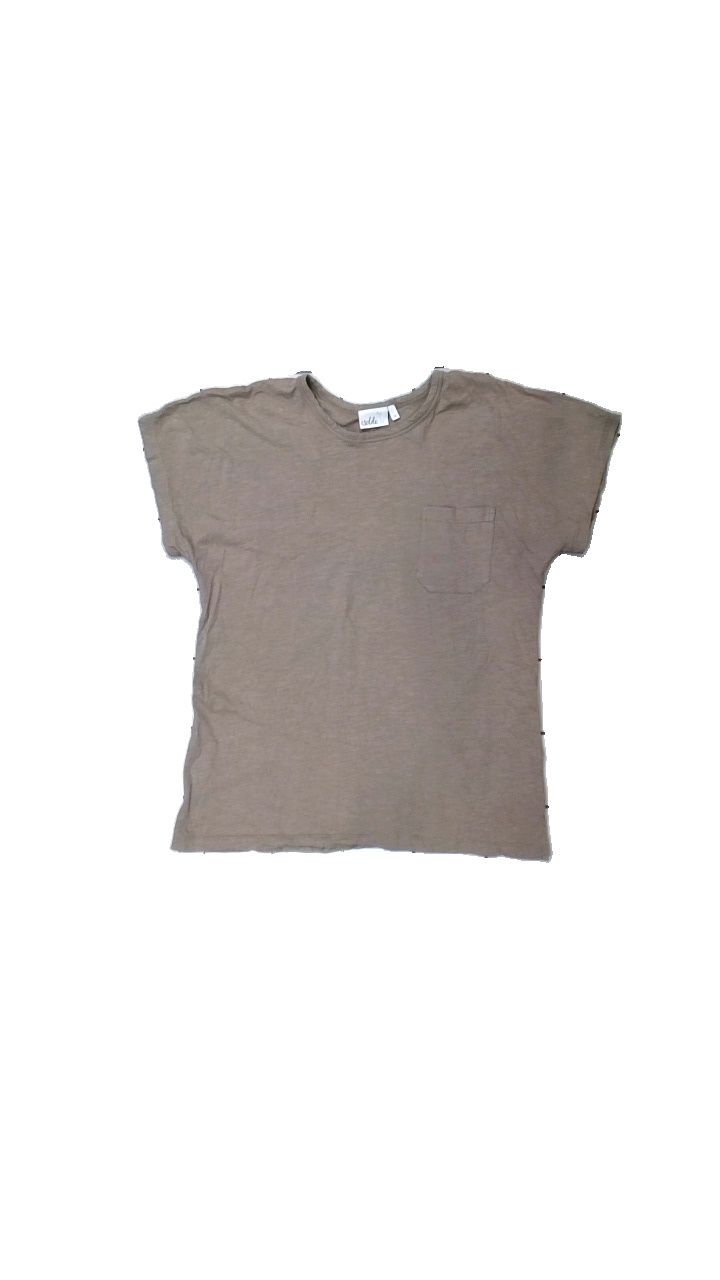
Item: T-shirt (Ladies)
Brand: Isolde
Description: t-shirt med ficka
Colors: Beige
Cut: C-collar
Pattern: Other
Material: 100% bomull
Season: All
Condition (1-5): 5
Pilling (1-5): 5
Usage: Reuse
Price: <50